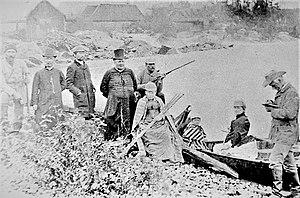
Voyage du curé Labelle à Chute-aux-Iroquois «
Antoine Labelle, né le 24 novembre 1833 à Sainte-Rose et mort le 4 janvier 1891 à Québec, est un ecclésiastique québécois, figure emblématique de la colonisation des Laurentides. Il est parfois surnommé le « roi du Nord » ou bien, plus simplement, le « curé Labelle ».
Labelle est une municipalité du Québec située dans la MRC des Laurentides dans la région administrative des Laurentides. La municipalité est membre de la Fédération des Villages-relais du Québec et s'est vue attribuer trois fleurons par Les Fleurons du Québec pour son embellissement horticole.